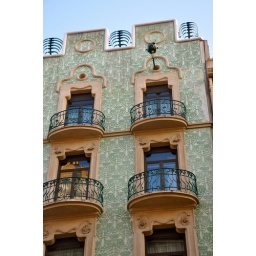
A colorful building in Barcelona